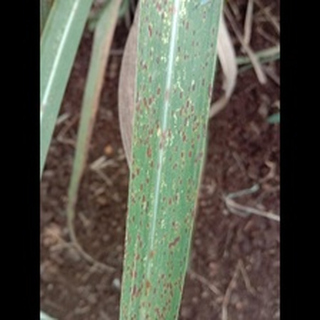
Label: sugarcane_rust